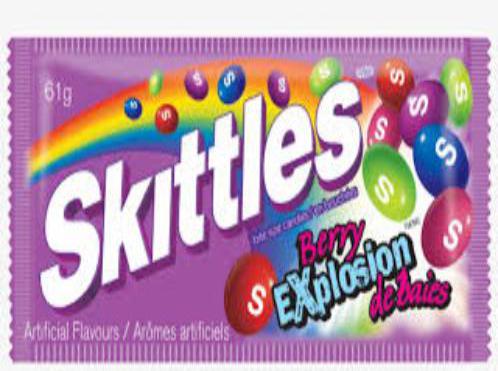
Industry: Food